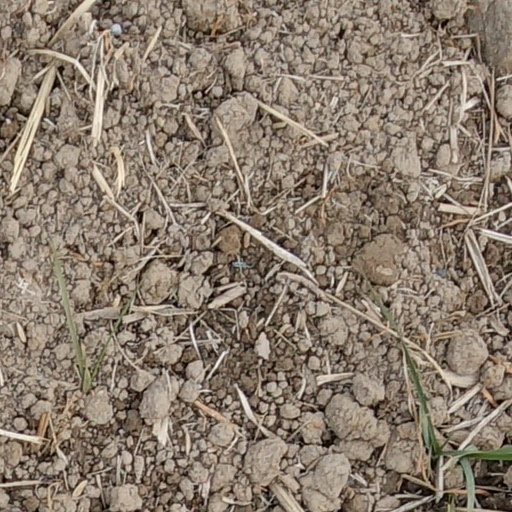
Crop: wheat